Minnie Dibdin Spooner

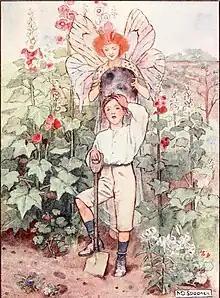
Illustration from the book, "The Golden Staircase"

Minnie Dibdin Spooner (née Davison; 1867 – 6 November 1949) was a British artist and miniature painter. She illustrated children's books under the name M. Dibdin Spooner, and collaborated on stained glass and furniture with her husband, Charles Spooner.